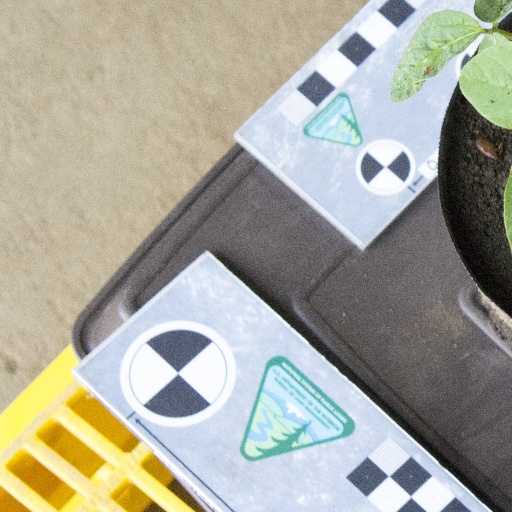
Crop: soybean